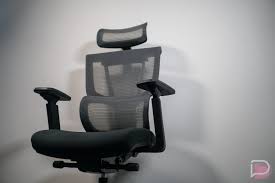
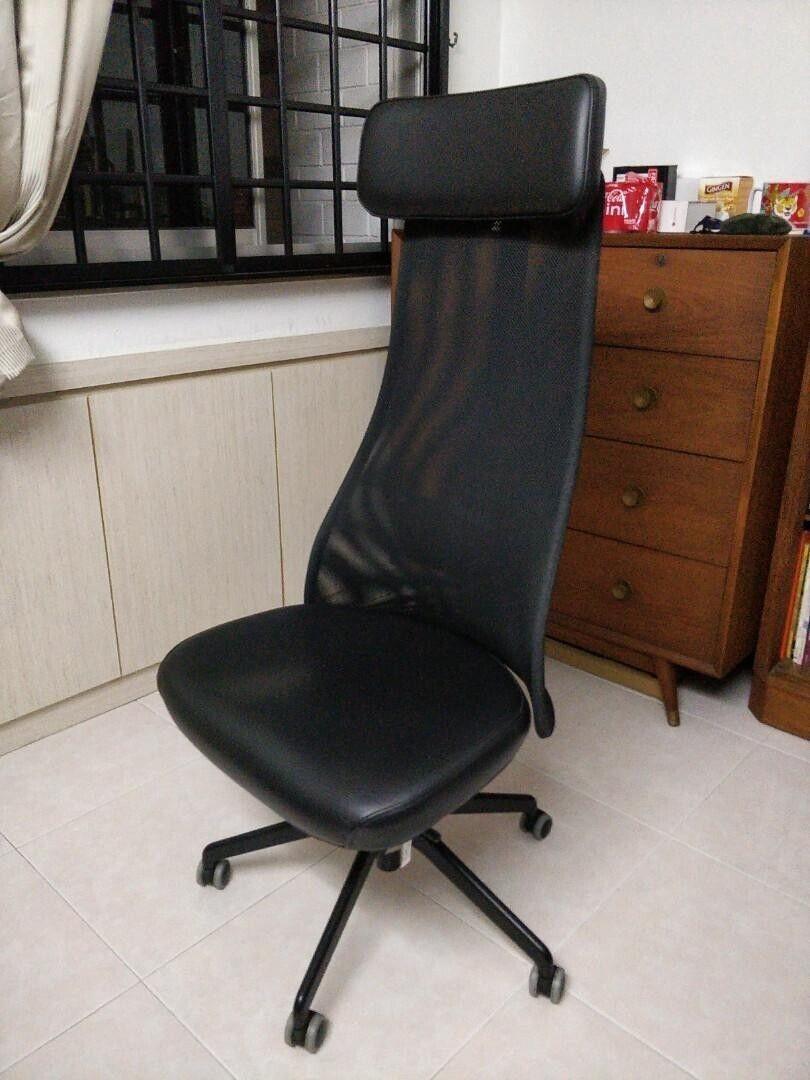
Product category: items_chair
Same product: no